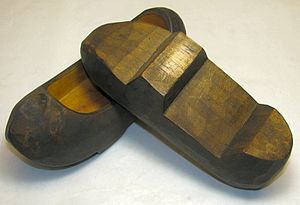
Træsko / Galleri / Traditionelle asiatiske træsko
Træsko er en type fodtøj, der er fremstillet helt eller delvist i træ. Træsko bruges over hele verden, og selvom udformingen kan variere fra kultur til kultur, så har formen ofte været uændret i flere hundrede år i de enkelte kulturer.